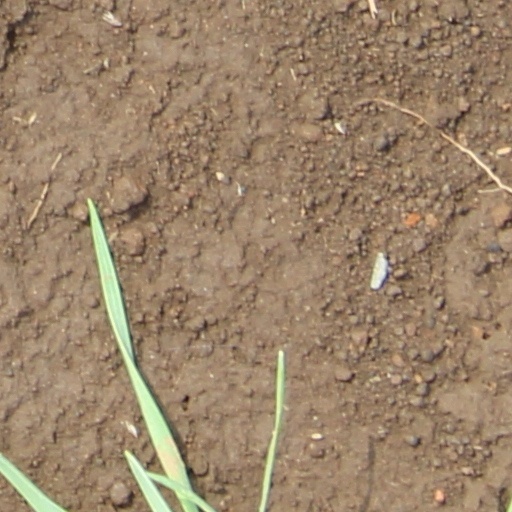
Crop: wheat